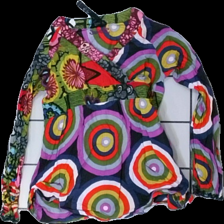
View: front
Type: Blouse
Category: Children
Brand: Desigual
Colors: Purple, Green, Blue, Multicolor
Material: 100% Cotton
Pattern: Other
Cut: Regular
Season: All
Price range: 50-100
Recommended usage: Reuse
Description: colorful long sleeve blouse